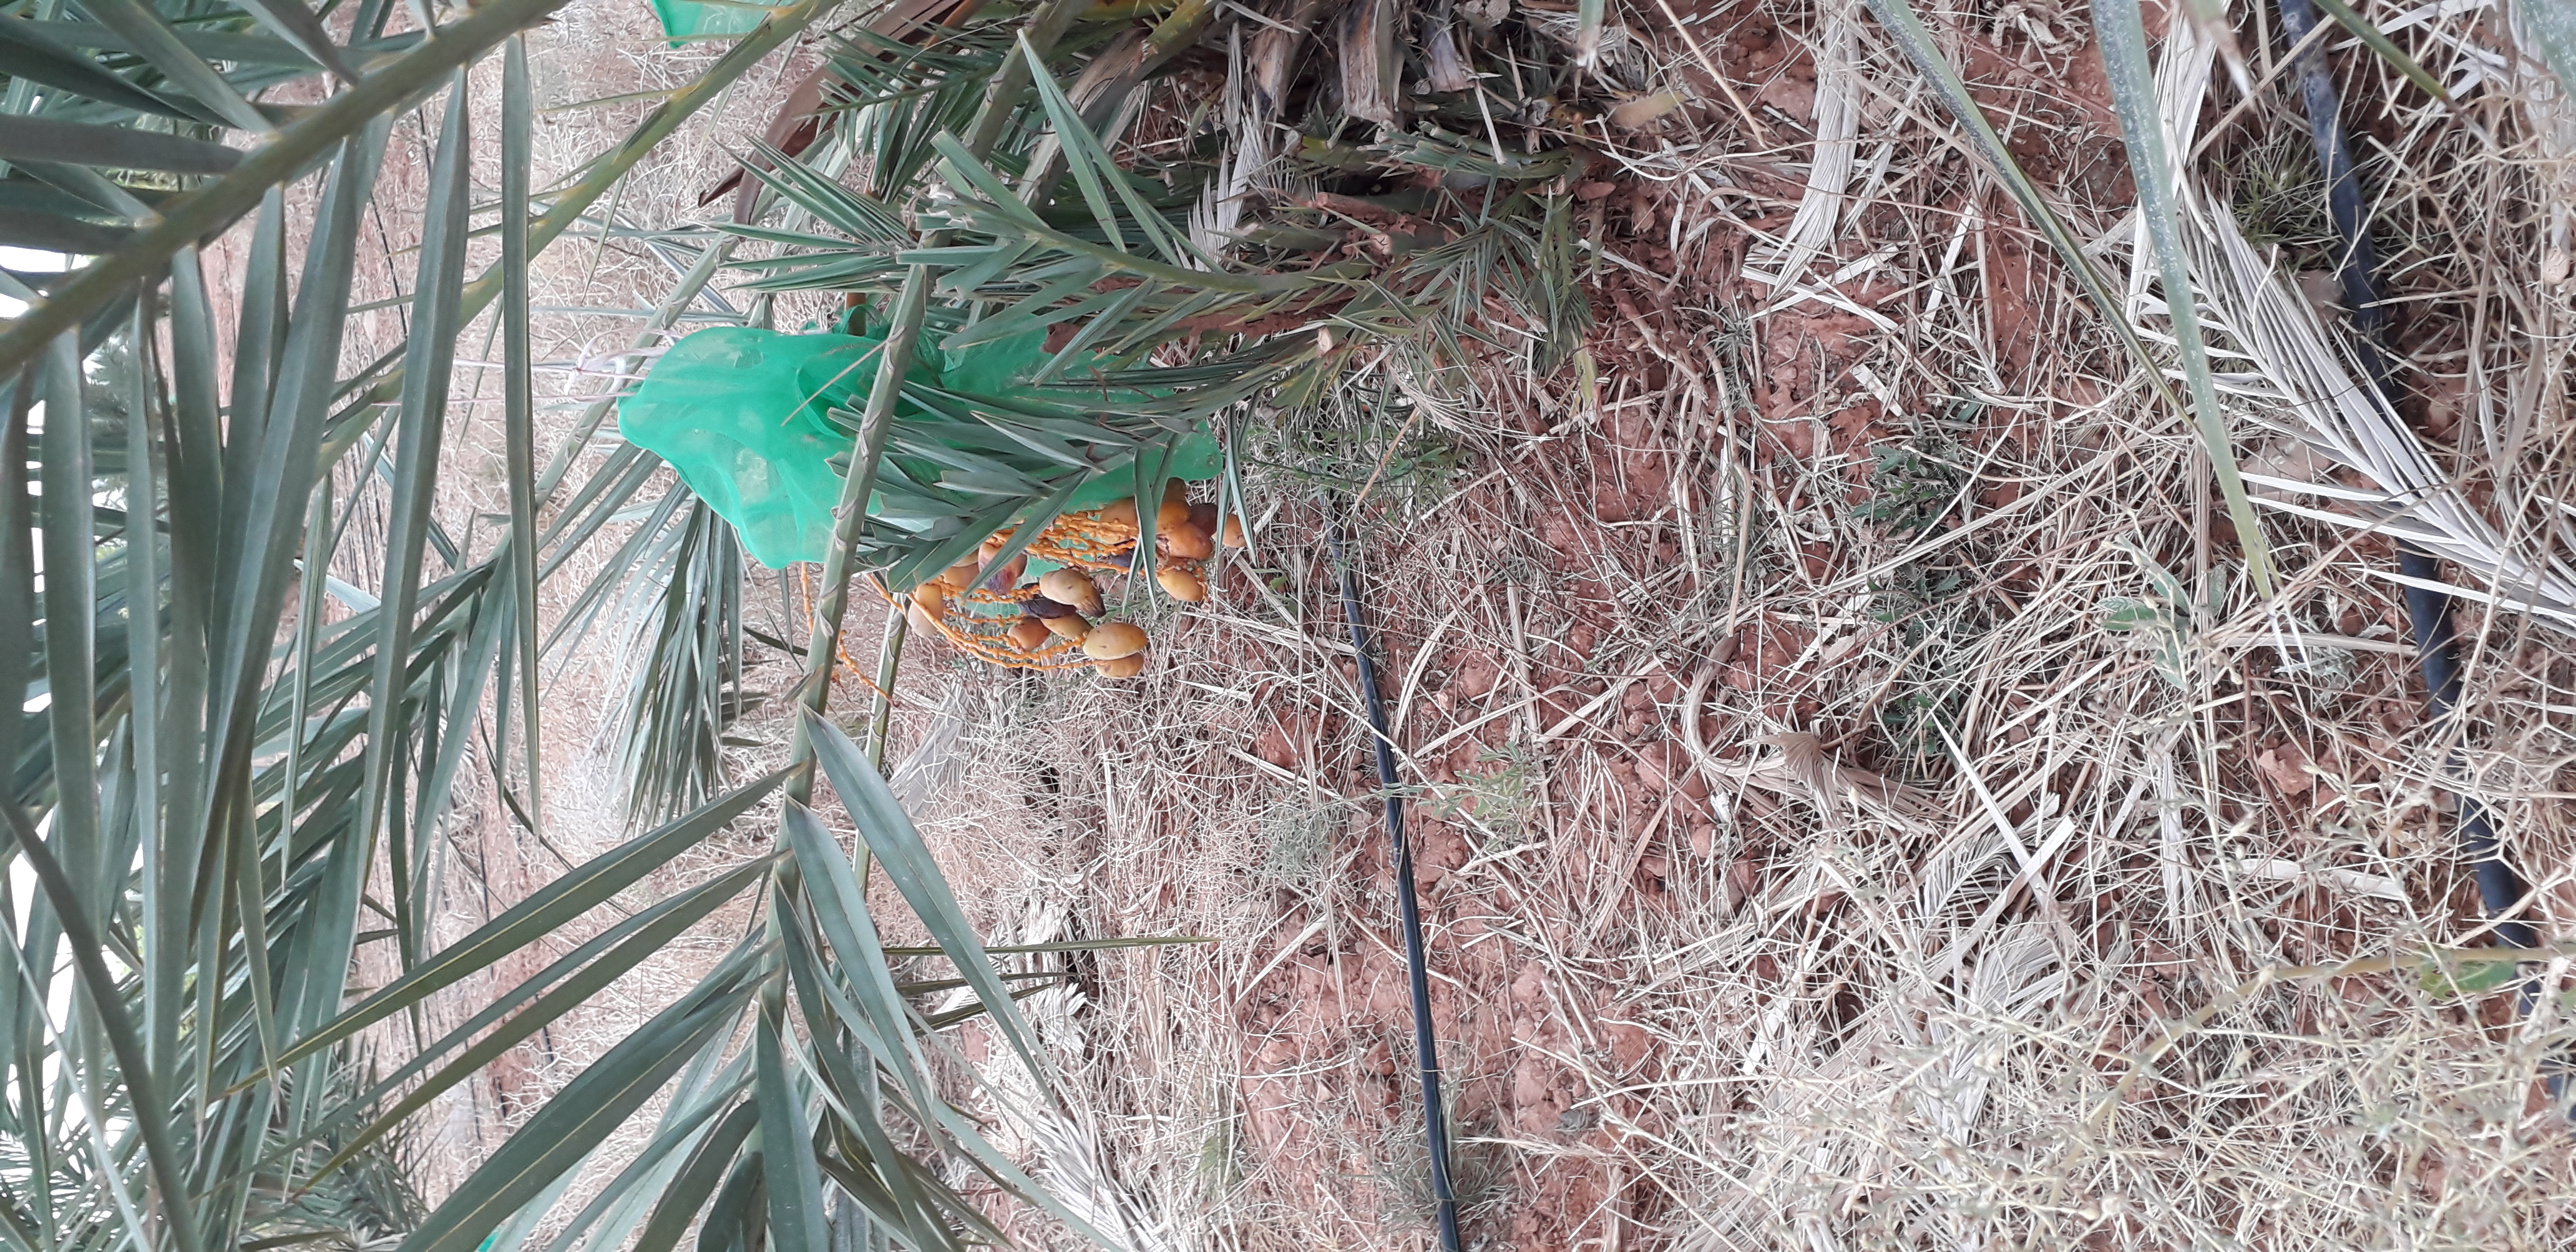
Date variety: Boumajhoul